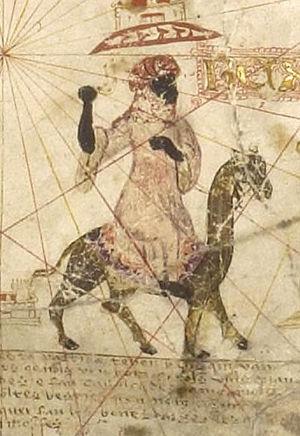
Abou Bakr ben Omar aussi appelé Abou Dardai est un chef et roi almoravide. Il est originaire de la tribu berbère des Lemtuna, faisant partie de la confédération Sanhadja.